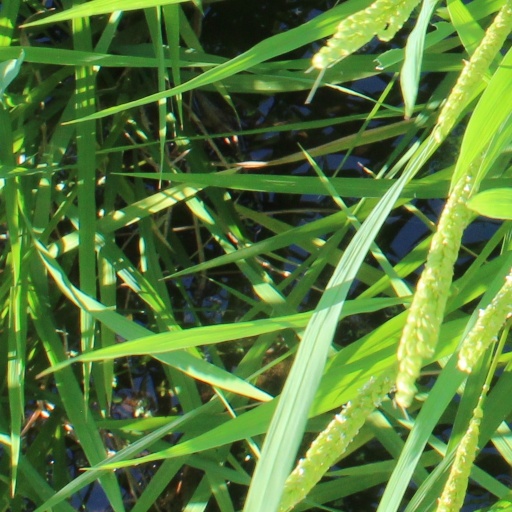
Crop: rice